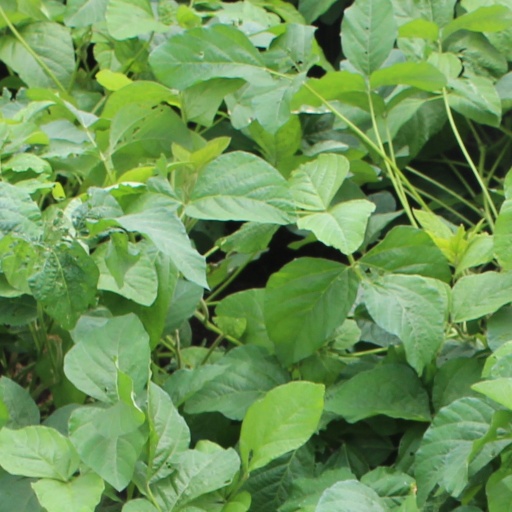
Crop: soybean